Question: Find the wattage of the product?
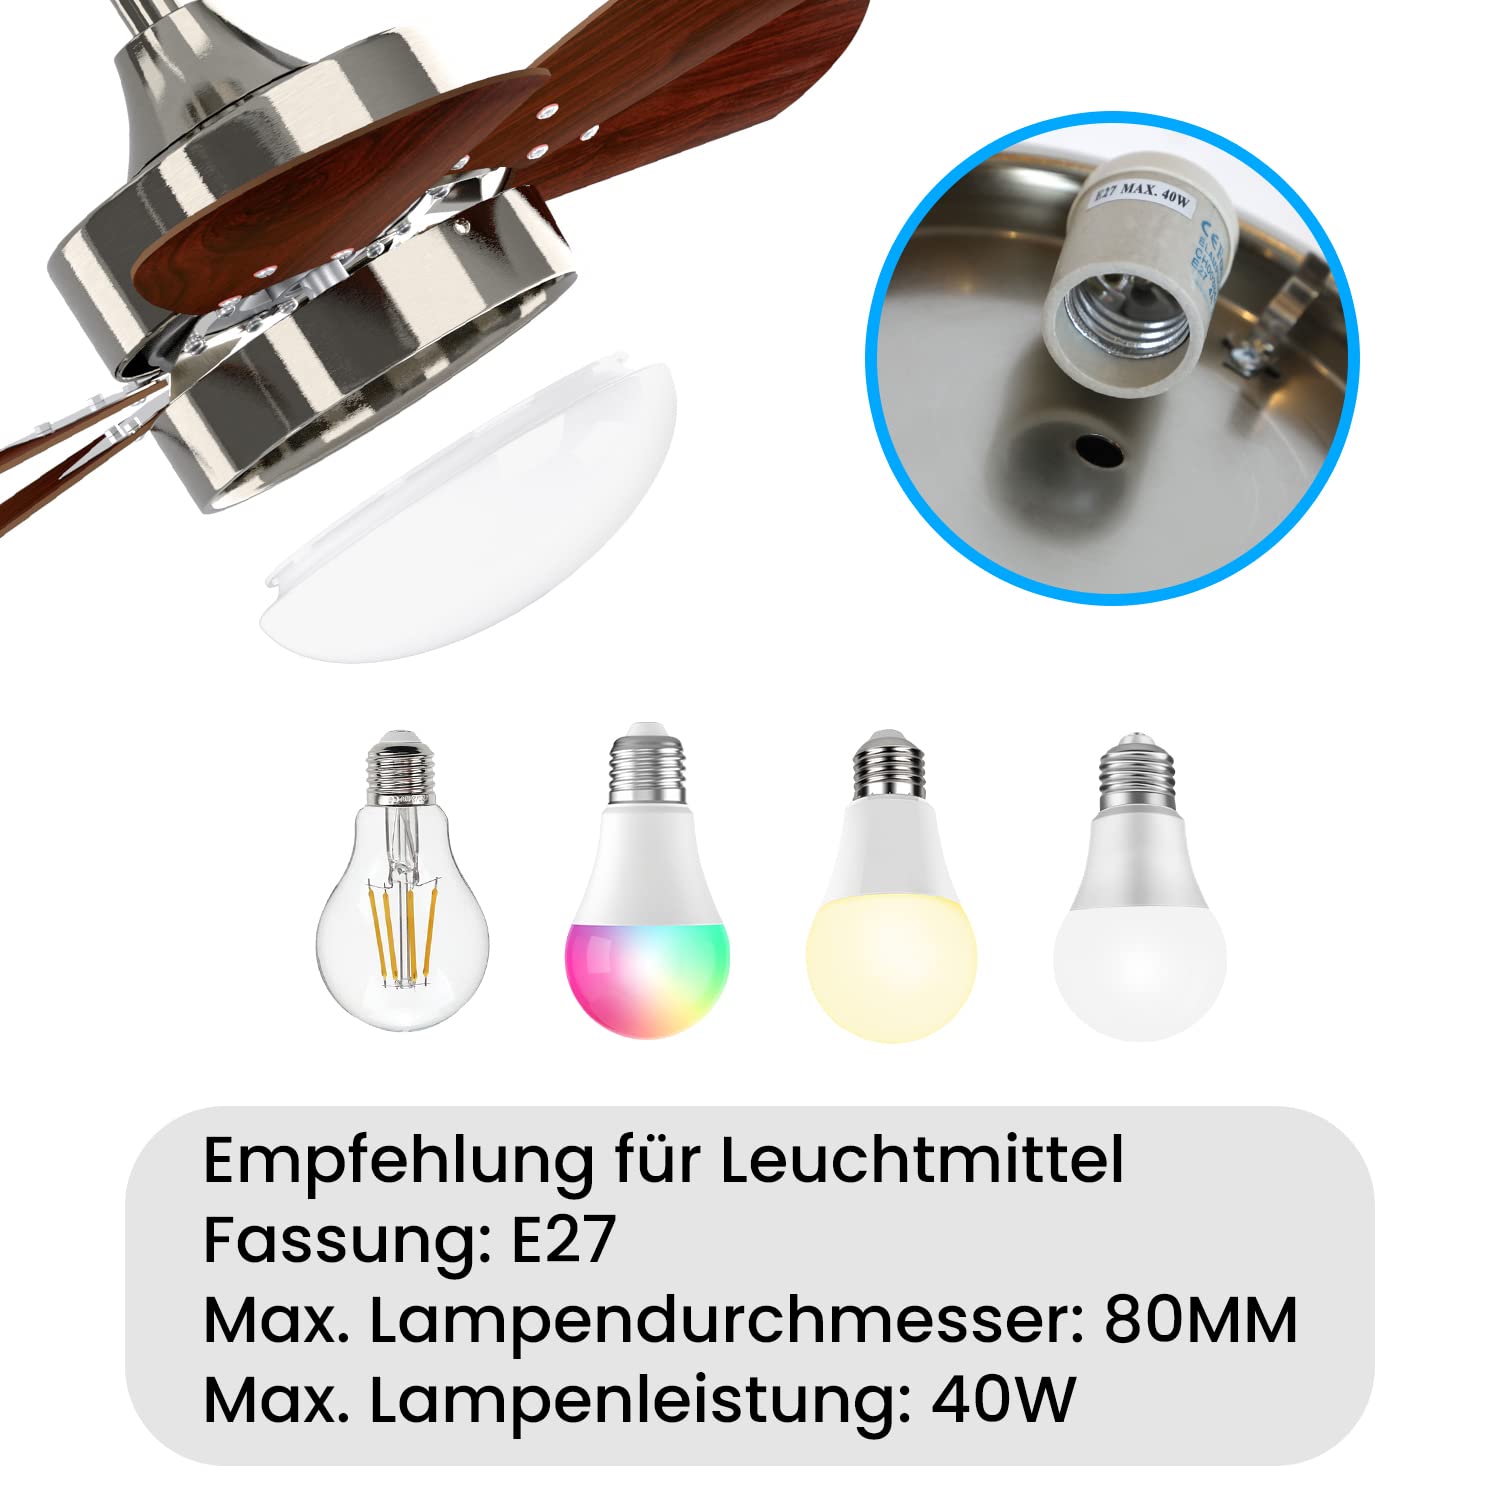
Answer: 40.0 watt